Constantine J. Dillon

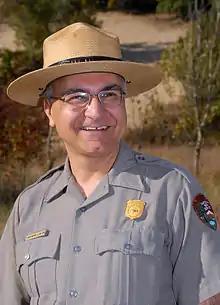
Dillon at Indiana Dunes National Park

Constantine Dillon (born 1953), usually known as Costa, is a retired U.S. National Park Service Superintendent and a writer and actor of Greek ancestry. He is most famous as the creator of the film "Attack of the Killer Tomatoes!" and its sequels: "Return of the Killer Tomatoes!", "Killer Tomatoes Strike Back!", "Killer Tomatoes Eat France", and "." He also wrote the film "Happy Hour".